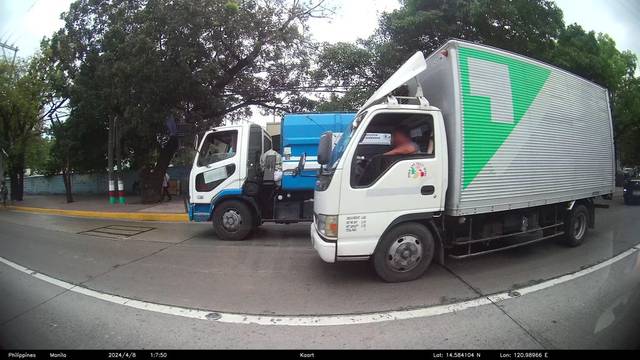
Region: Philippines
Coordinates: 14.584, 120.99